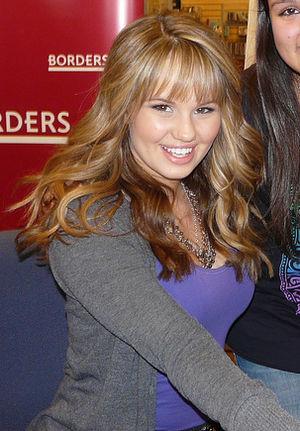
Deborah Ann Ryan alias Debby Ryan est une actrice, chanteuse, productrice et réalisatrice américaine née le 13 mai 1993 à Huntsville dans l'Alabama.